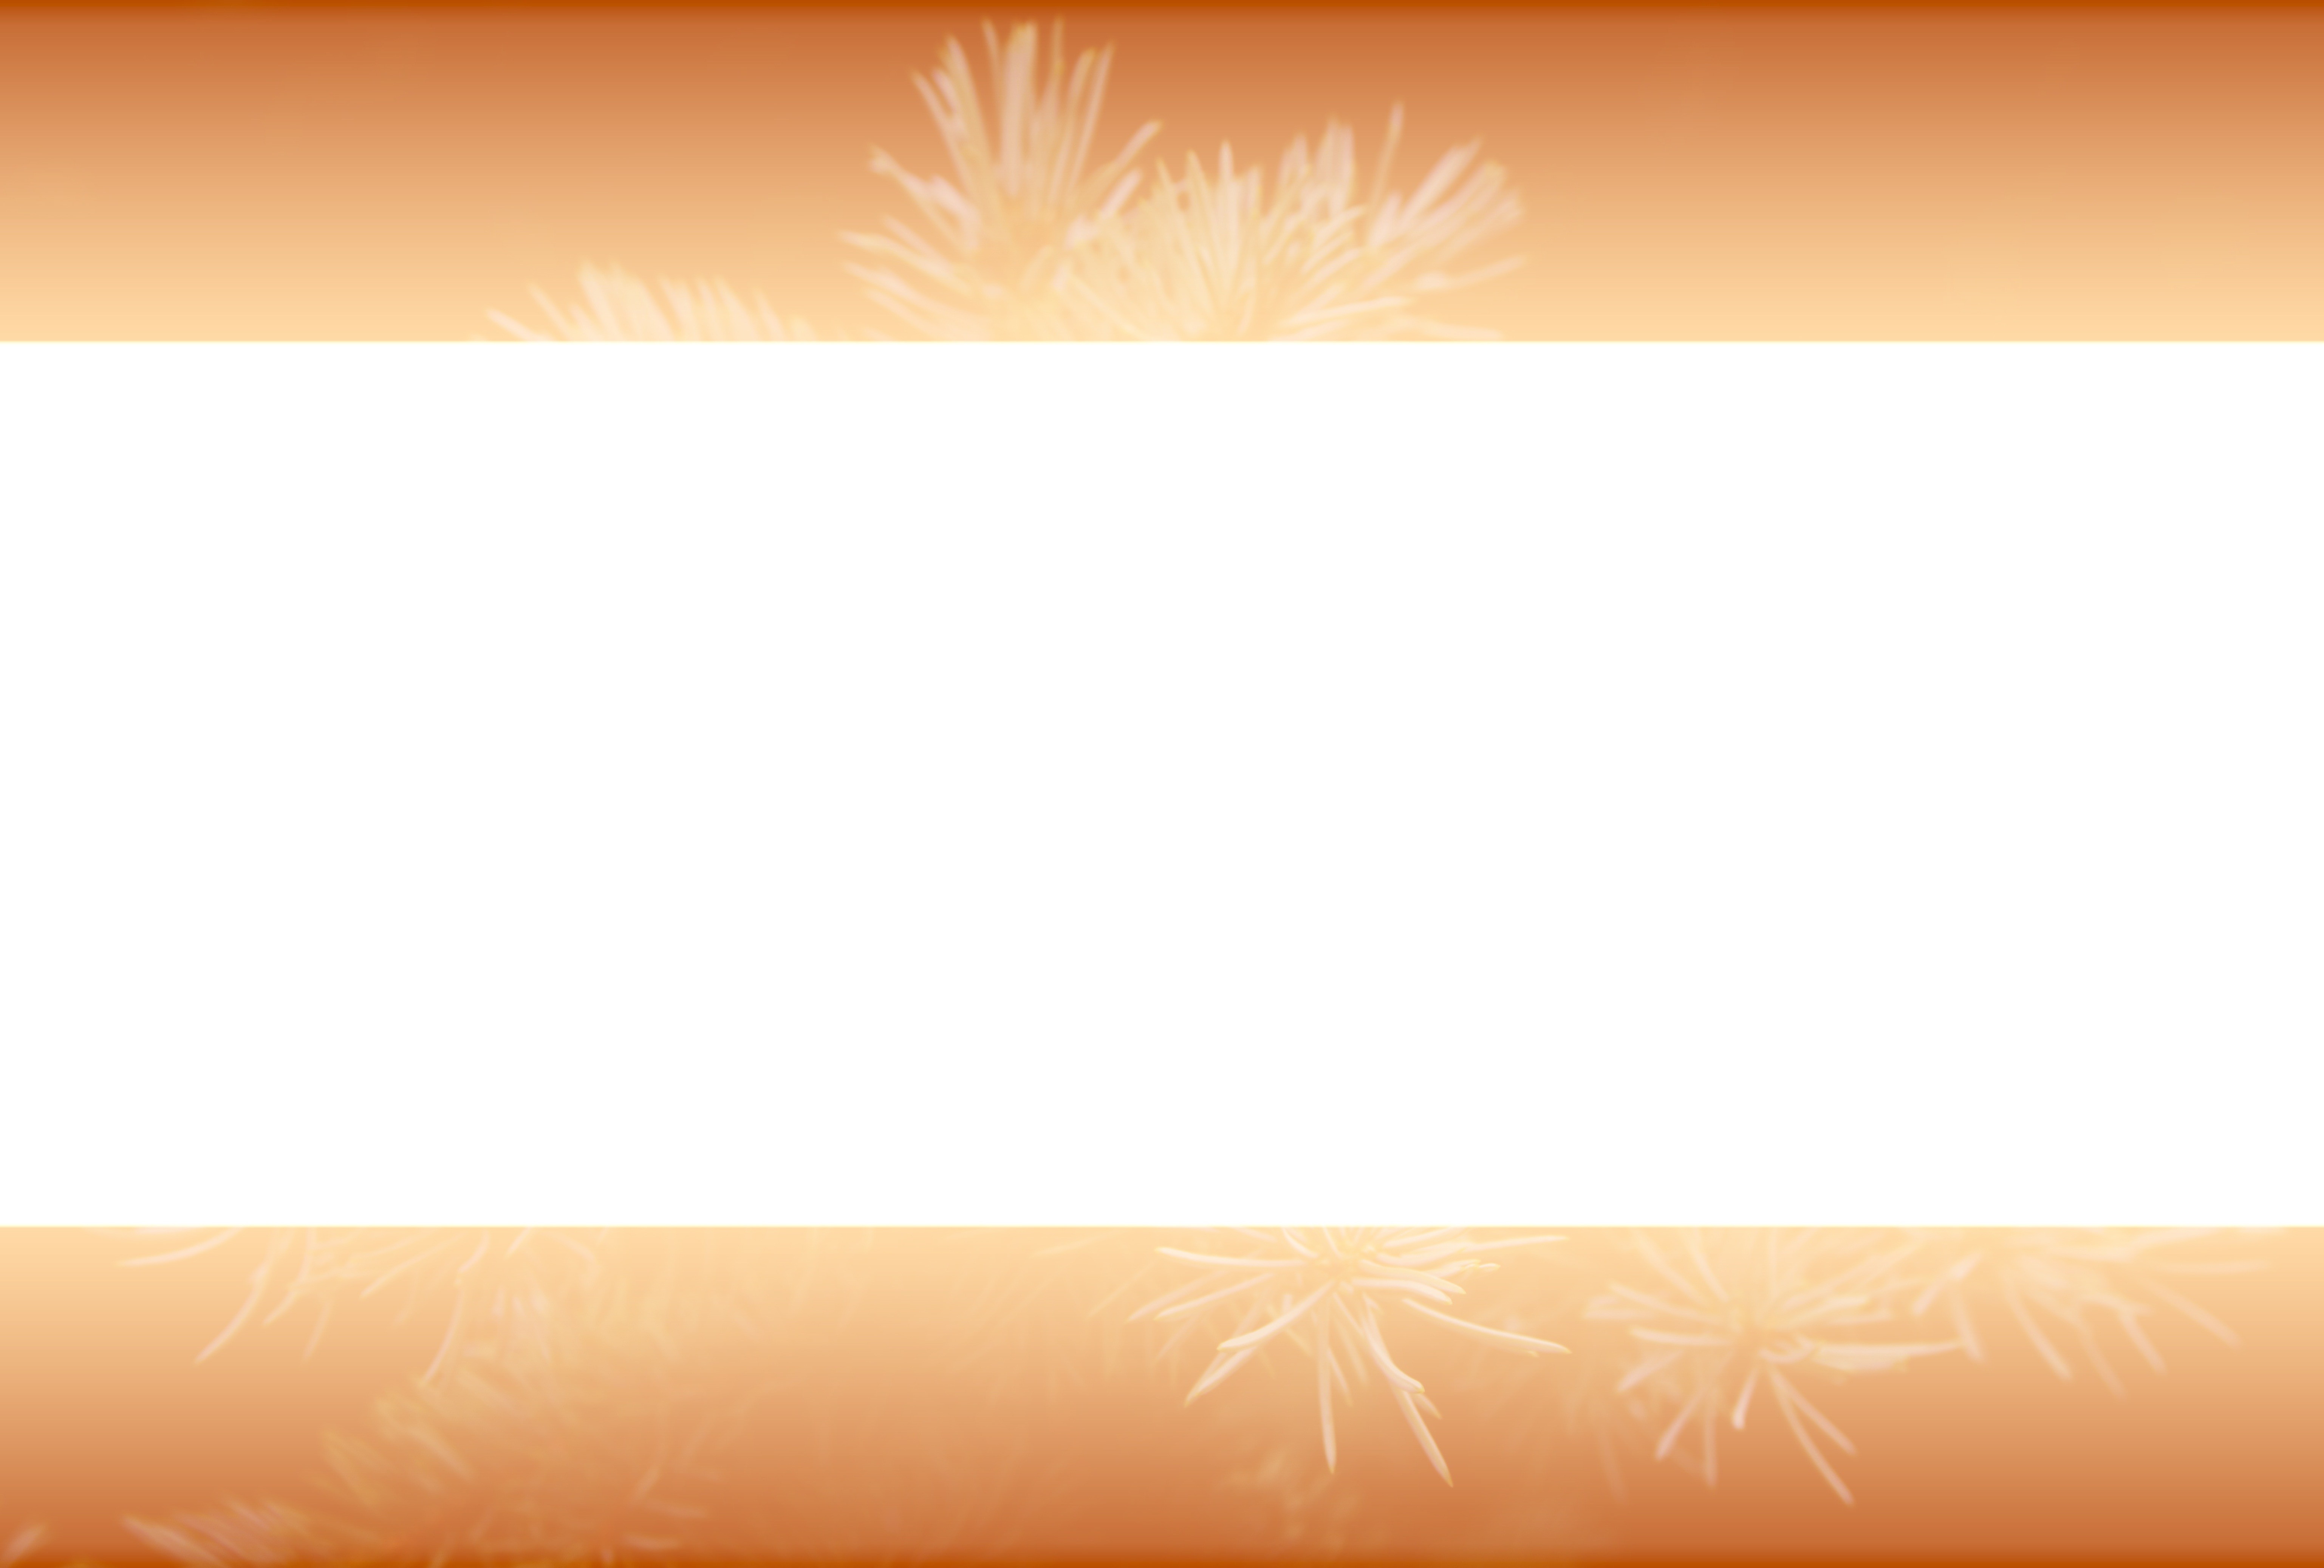
petal, orange, pattern, line, yellow, christmas, lighting, material, map, advent, christmas time, font, background, design, bright, postcard, greeting card, text freedom, copy space